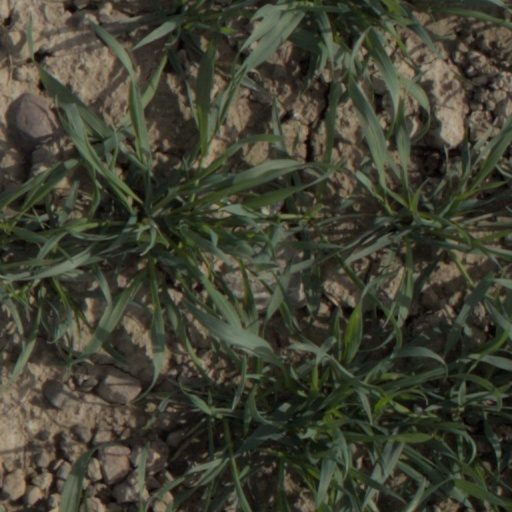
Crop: wheat